Dili

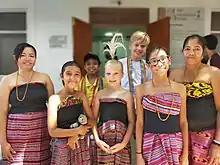
Students at the Dili International School

The vote led to a period of extreme violence, as pro-Indonesian militia were unchecked by the Indonesian military that was meant to be providing security. On 4 September, when the result was announced, Indonesian police began to leave Dili. In the first 48 hours, international media organisations present in the city reported 145 deaths. Most foreigners were evacuated. Violence continued for several days, causing significant damage to infrastructure and housing in the city. Administrative buildings were looted, and much of the city was destroyed by fire. 120,000 people became refugees. International pressure grew for an international peacekeeping force to replace the Indonesian military, which Indonesia agreed to on 12 September. On 14 September, the UN evacuated refugees that had been sheltering in its Dili compound to Australia. The Australian-led International Force East Timor arrived on 20 September.